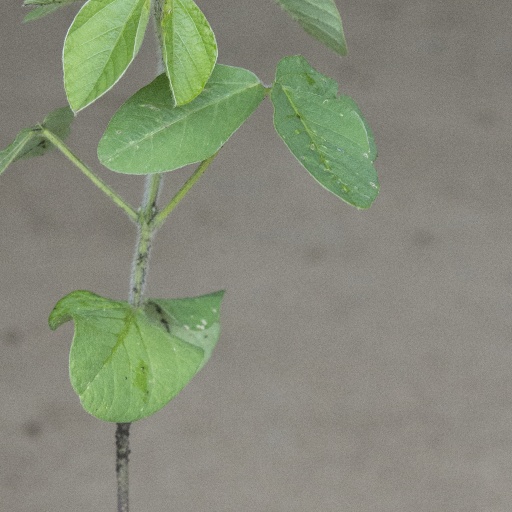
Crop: soybean